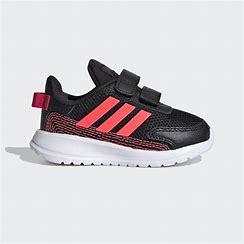
Brand: Adidas
Model: Tensaur Run